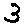
Label: 3